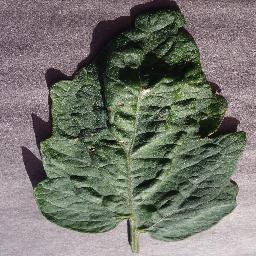
Label: Tomato___Target_Spot